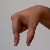
The image shows a hand gesture representing the letter 'Q' in Indian Sign Language.